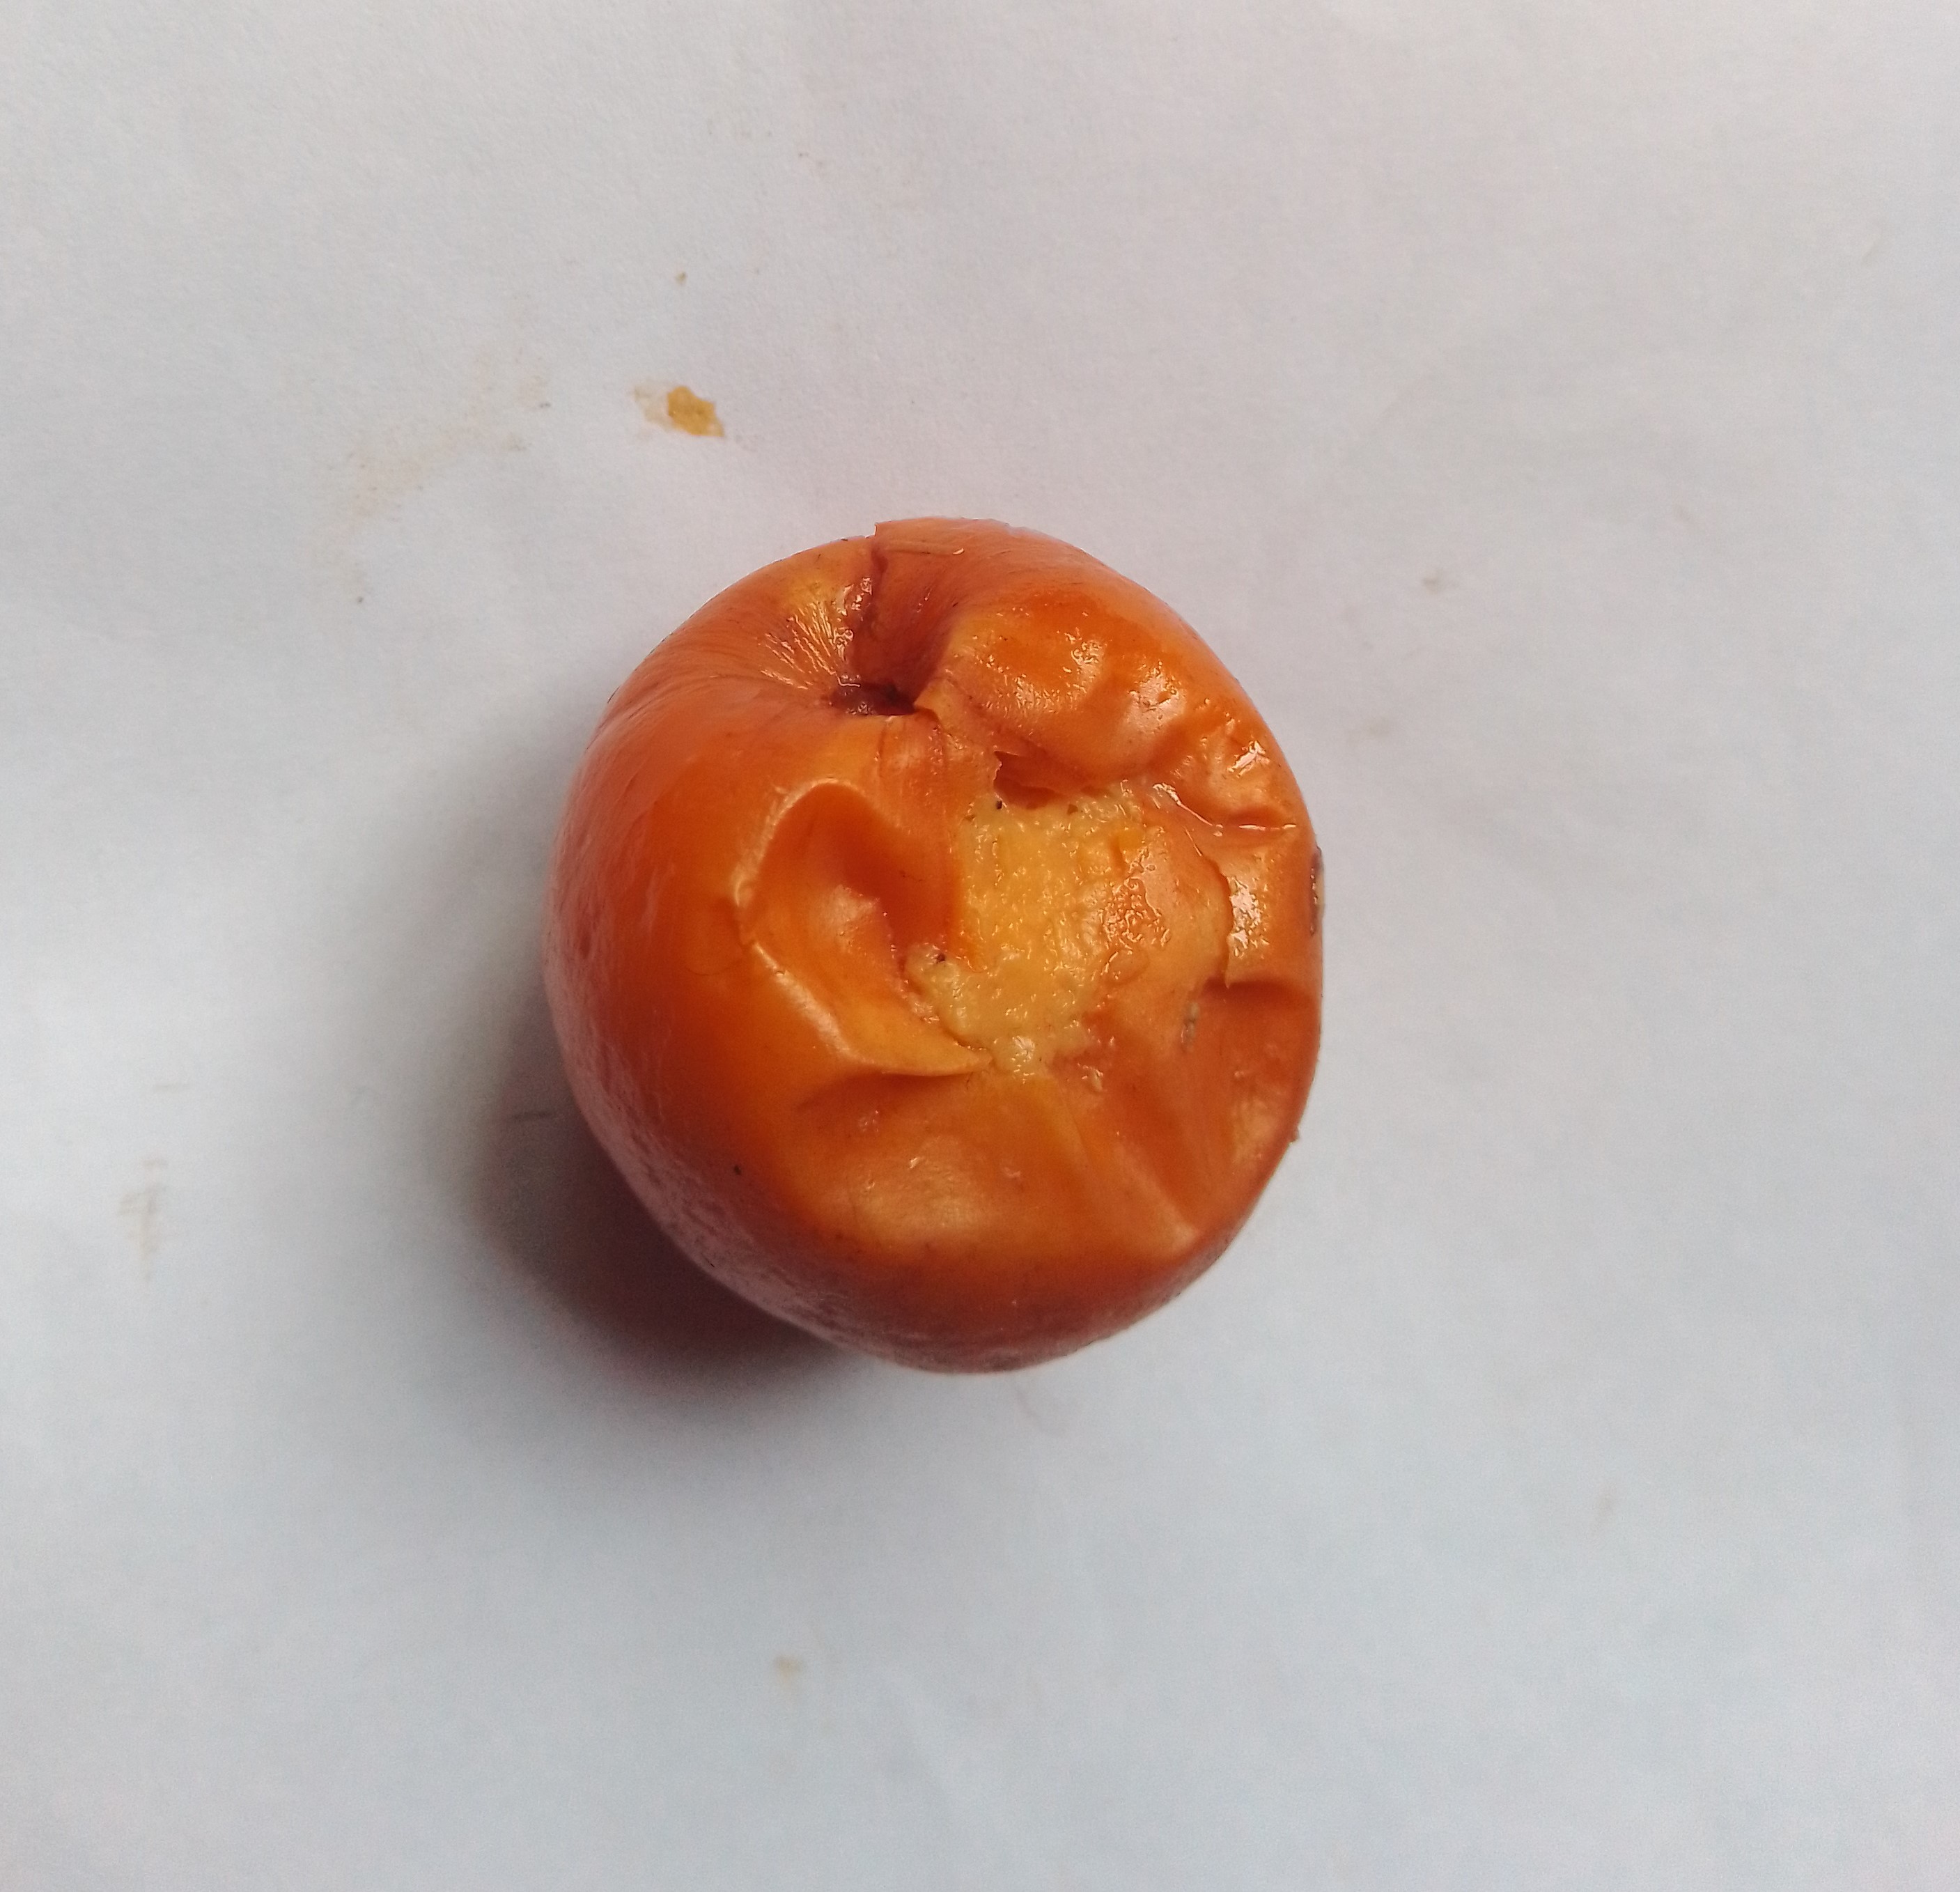
Fruit: jujube
Condition: rotten